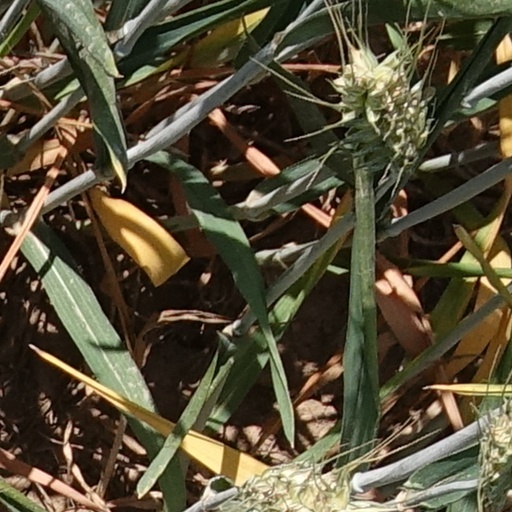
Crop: wheat